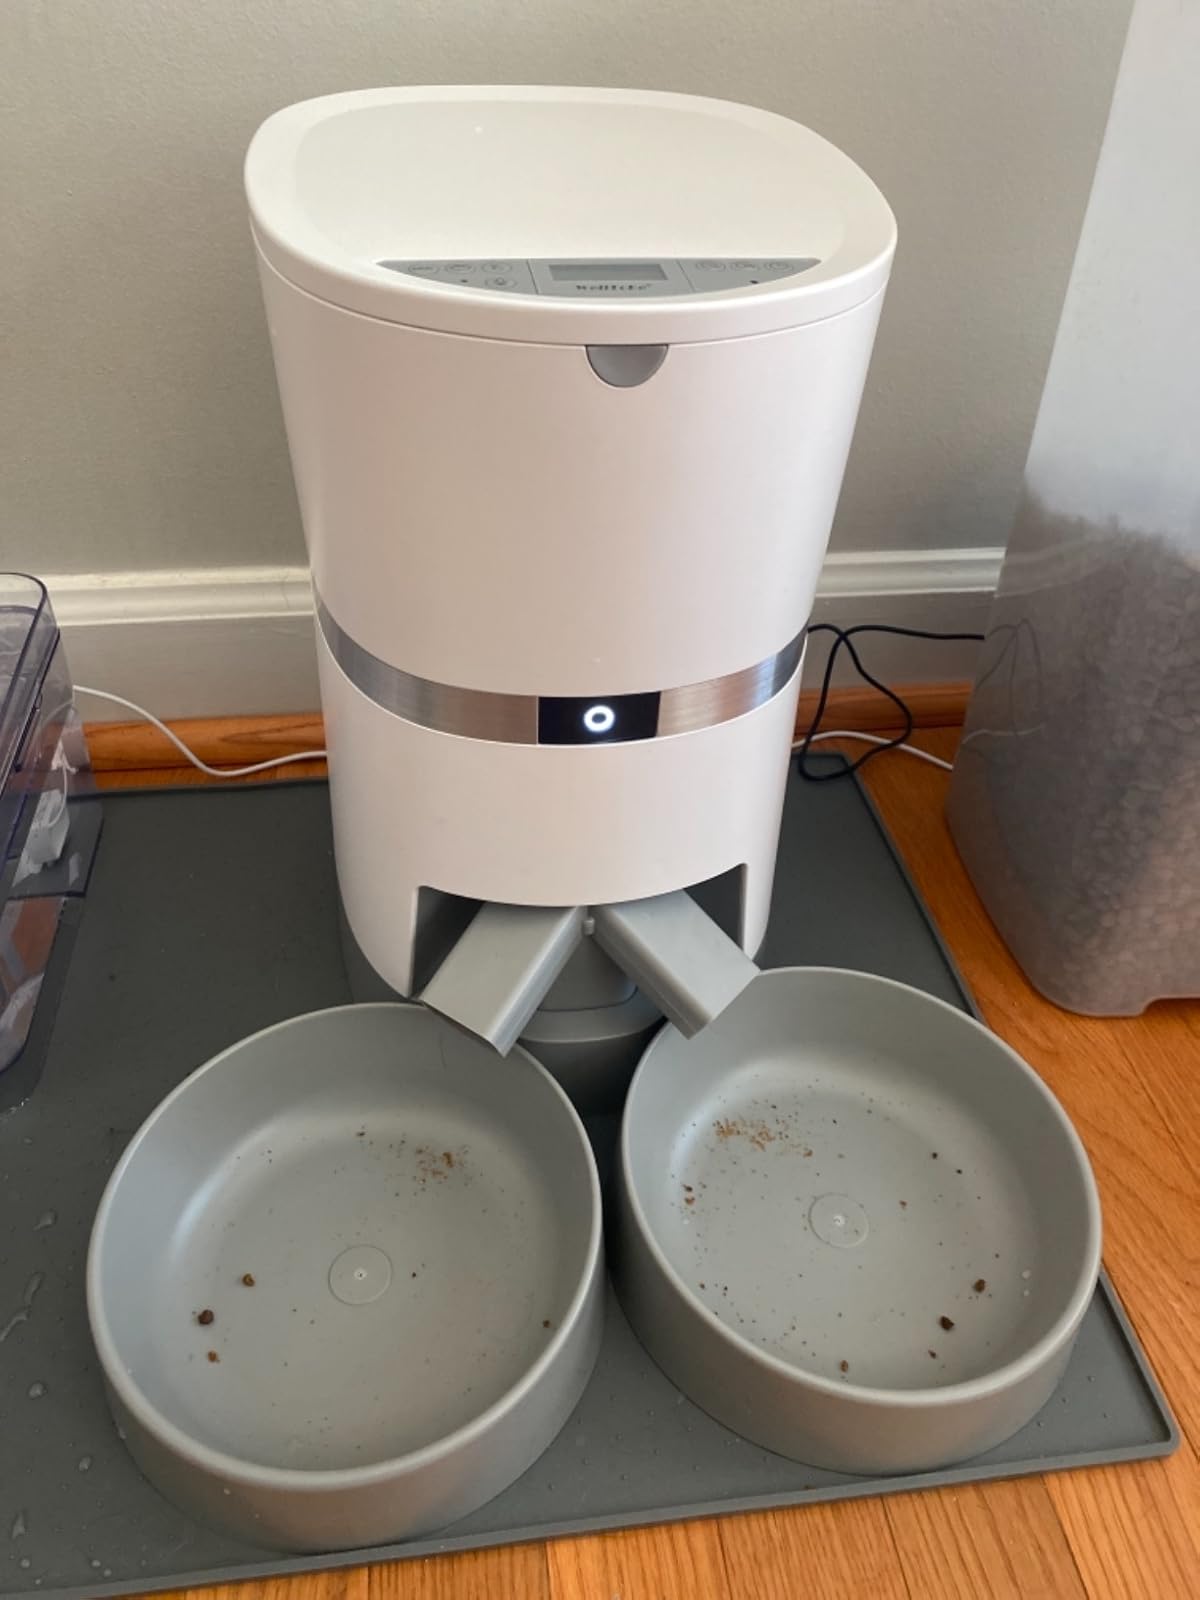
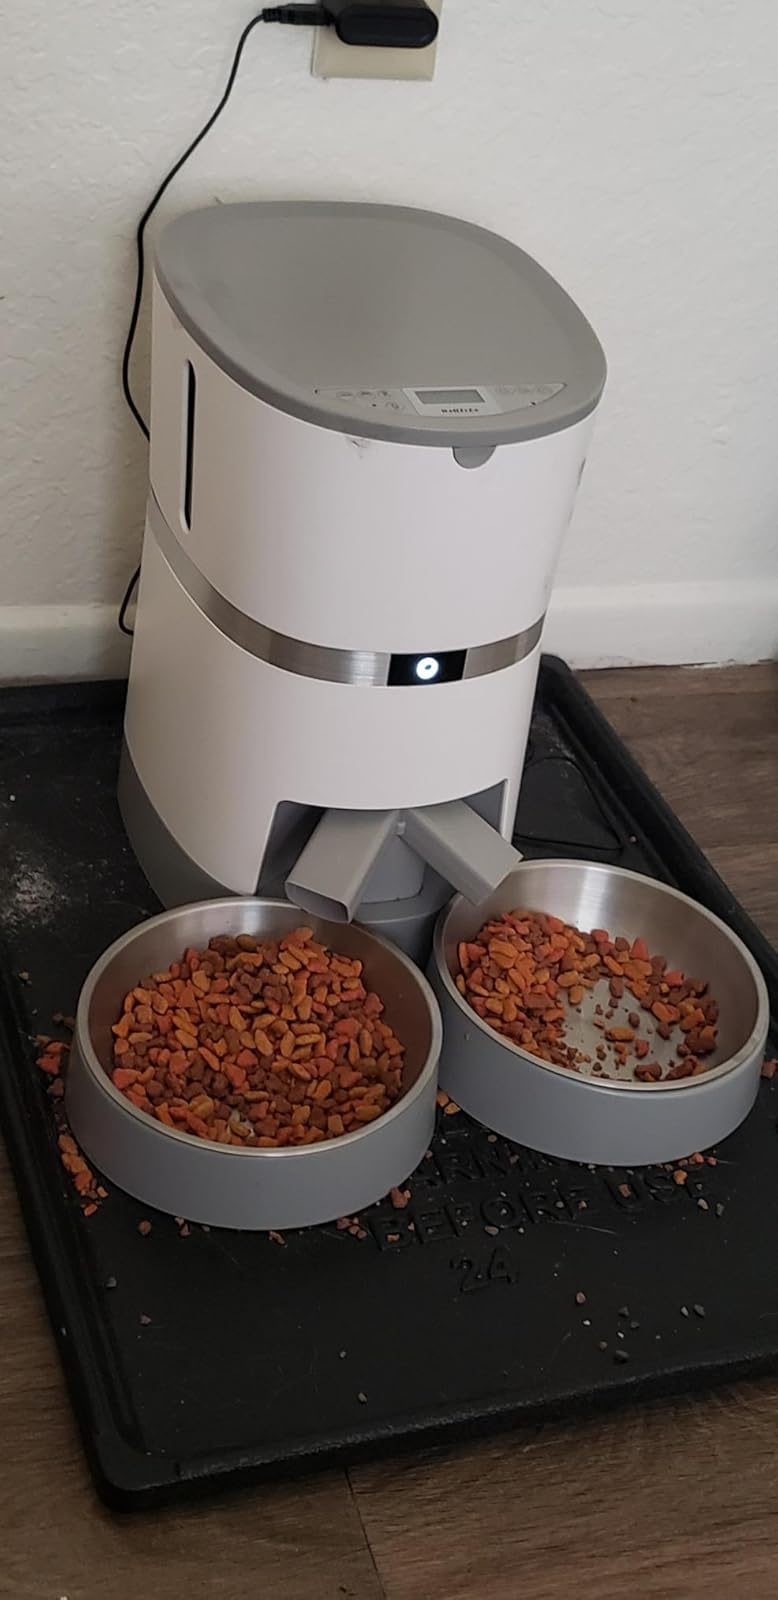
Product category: items_feeder
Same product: yes